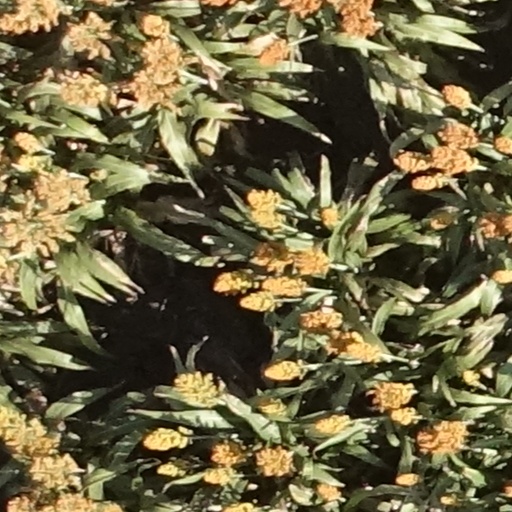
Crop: sorghum